Hugh Walpole

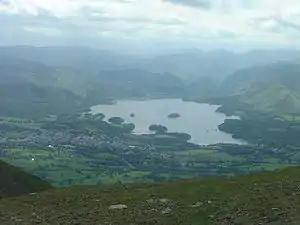
Derwentwater, looking towards Brackenburn. The Lake District inspired many of Walpole's novels.

In 1924 Walpole moved into a house near Keswick in the Lake District. His large income enabled him to maintain his London flat in Piccadilly, but Brackenburn, on the slopes of Catbells overlooking Derwentwater, was his main home for the rest of his life. He was quickly made welcome by local residents, and the scenery and atmosphere of the Lake District often found their way into his fiction. The critic James Agate commented that one might think from some of Walpole's stories that their author had created the English Lakes, but that he was probably only consulted about them. At the end of 1924 Walpole met Harold Cheevers, who soon became his friend and companion and remained so for the rest of Walpole's life. In Hart-Davis's words, he came nearer than any other human being to Walpole's long-sought conception of a perfect friend. Cheevers, a policeman, with a wife and two children, left the police force and entered Walpole's service as his chauffeur. Walpole trusted him completely, and gave him extensive control over his affairs. Whether Walpole was at Brackenburn or Piccadilly, Cheevers was almost always with him, and often accompanied him on overseas trips. Walpole provided a house in Hampstead for Cheevers and his family.